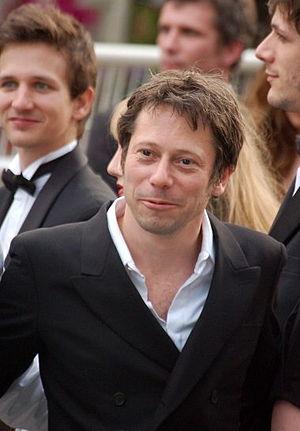
Mathieu Amalric au festival de Cannes
Rois et Reine est un film français réalisé par Arnaud Desplechin et sorti en France de manière généralisée le 22 décembre 2004. Sixième long-métrage du réalisateur, Rois et Reine est une comédie dramatique prenant la forme d'un diptyque qui dépeint deux personnages principaux complexes, Nora et Ismaël, et qui a pour sujets le couple, le deuil, la question de la filiation et des liens de parenté. Ce film, qui appartient au genre du cinéma d'auteur, s'inspire et utilise de nombreuses références cinématographiques, littéraires — en particulier mythologiques — et psychanalytiques qui sont les matières créatrices habituelles d'Arnaud Desplechin. Le film constitue par ailleurs la pièce centrale d'une trilogie informelle du réalisateur composée de Léo, en jouant « Dans la compagnie des hommes », dont il est le pendant, et d'Un conte de Noël, dont il pourrait constituer un prélude.
Jimmy P. (Psychothérapie d'un Indien des Plaines) est un film français réalisé par Arnaud Desplechin, présenté en compétition lors du 66ᵉ Festival de Cannes et sorti en France en salle le 11 septembre 2013.
La Chose publique est un film français réalisé par Mathieu Amalric. Œuvre de commande de la chaîne de télévision Arte dans le cadre sa collection « Masculin/Féminin », le film est présenté le 21 mai 2003 à la Quinzaine des réalisateurs lors du Festival de Cannes. Il est diffusé sur la chaîne franco-allemande le 1ᵉʳ septembre 2003 avant de faire une sortie généralisée sur un très petit nombre d'écrans en France le 3 septembre 2003.